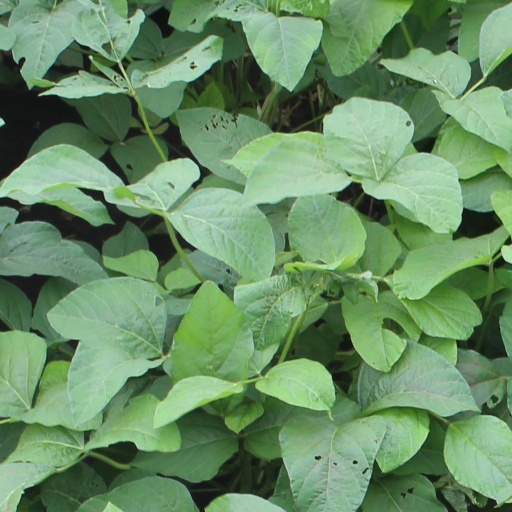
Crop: soybean